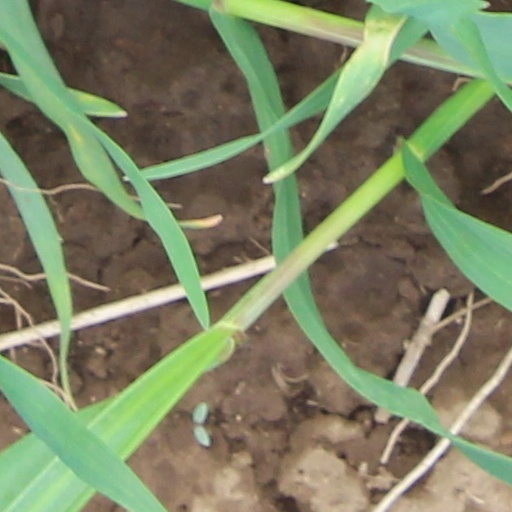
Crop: wheat